Jason Roberts (footballer)

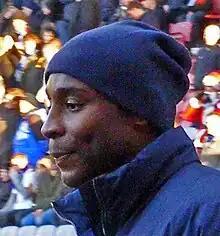
Roberts warming up for Blackburn Rovers in 2009

Jason Andre Davis Roberts MBE (born 25 January 1978) is a former professional footballer who is now Chief Football Development Officer at CONCACAF.